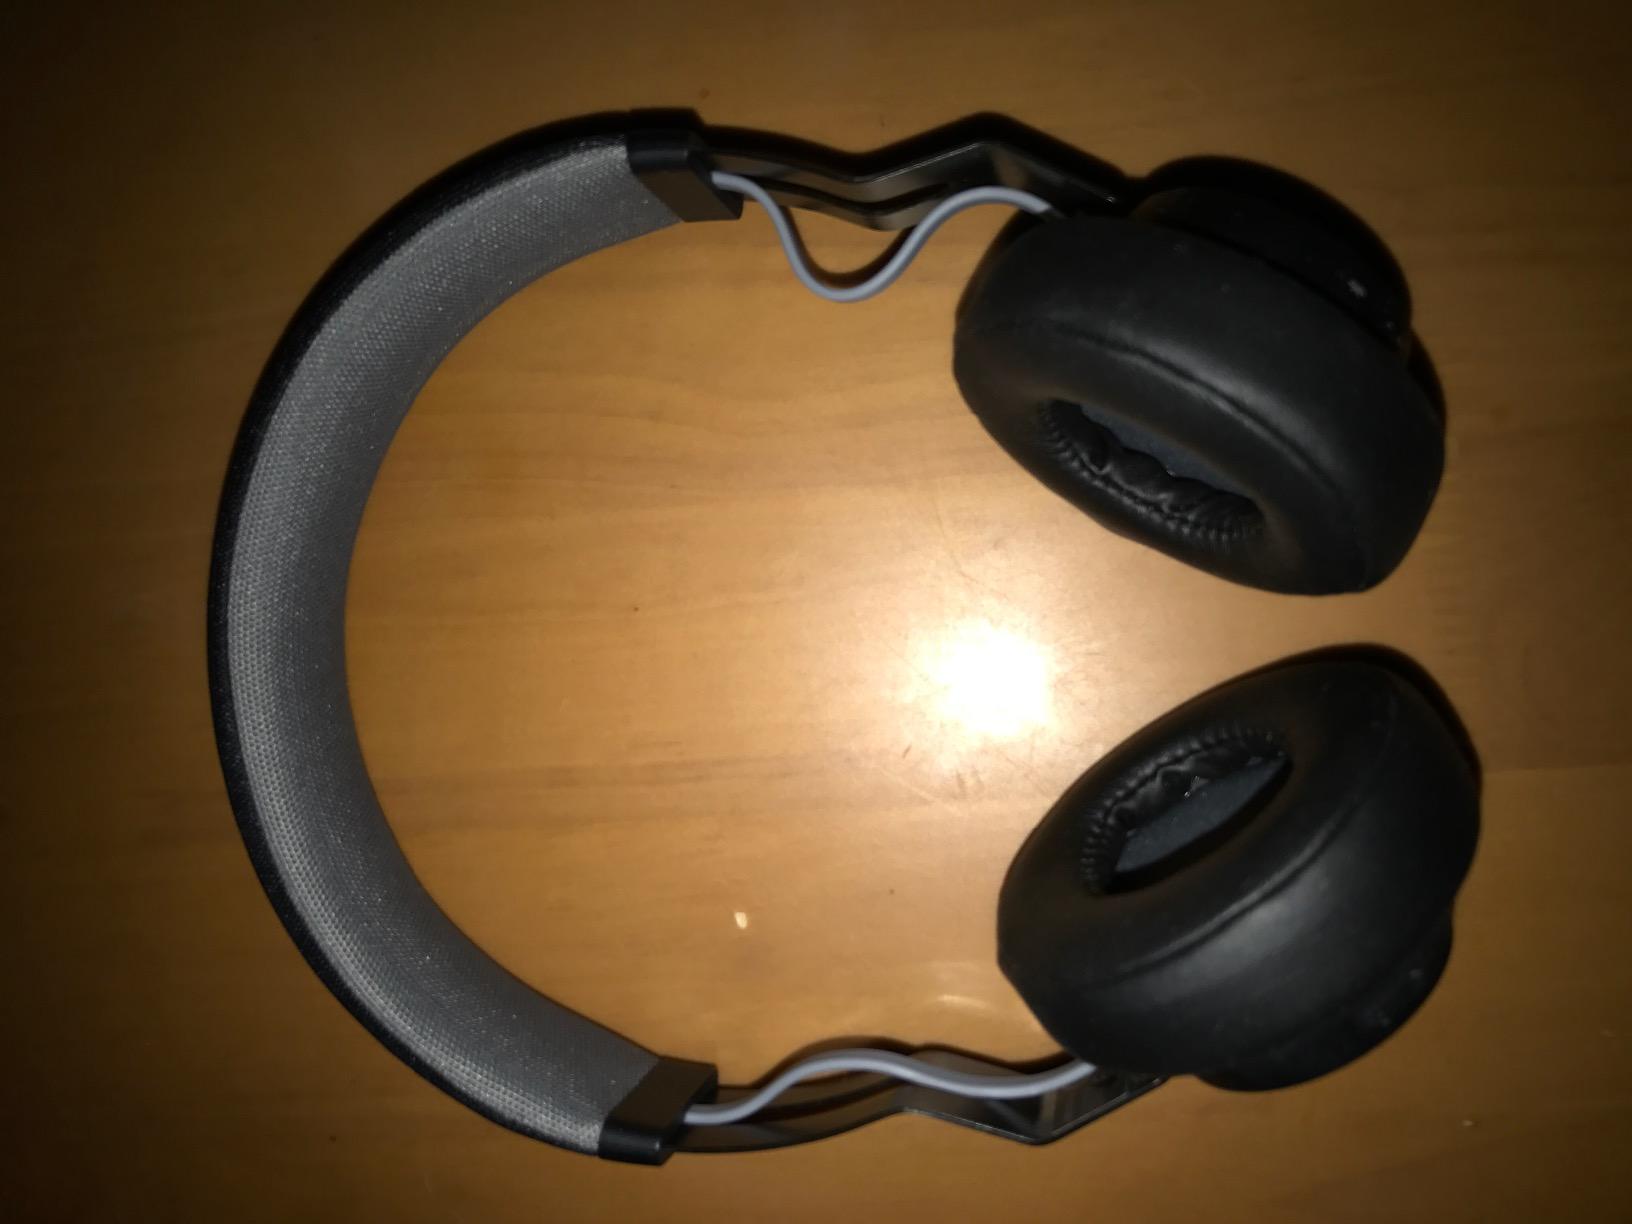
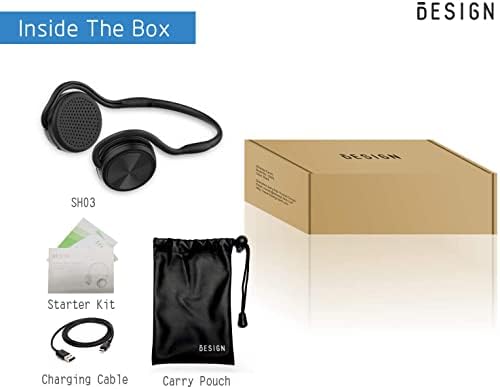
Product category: headphones
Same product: no